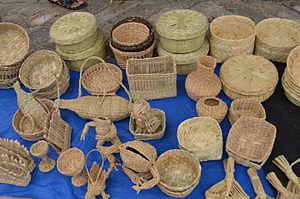
La vannerie mexicaine a ses origines bien avant la période préhispanique, avant la céramique et la domestication du feu. À l'arrivée des Espagnols, il existait déjà un certain nombre de formes indigènes, dont certaines sont encore fabriquées aujourd'hui. Ces produits et ceux que les Espagnols ont introduits forment la tradition combinée qui subsiste encore aujourd'hui. Comme tout autre artisanat mexicain, la vente aux touristes et aux collectionneurs est importante, mais la vannerie n'est pas aussi populaire que les autres métiers d'art. Les techniques et les matériaux de vannerie varient d'une région à l'autre en fonction de la végétation disponible, avec des traditions importantes à Sonora, dans l'État du Mexique, au Michoacán, au Veracruz, au Oaxaca et dans la péninsule du Yucatán.